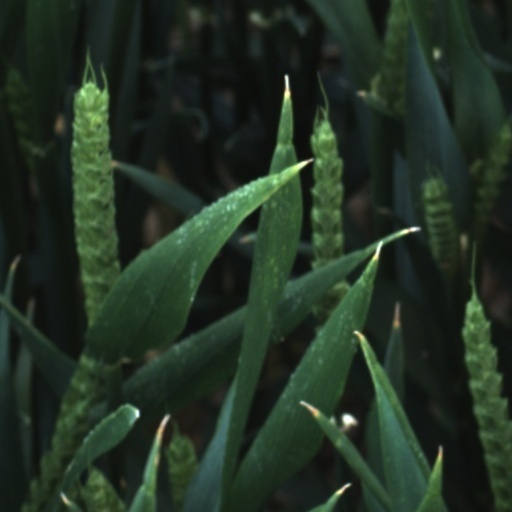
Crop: wheat